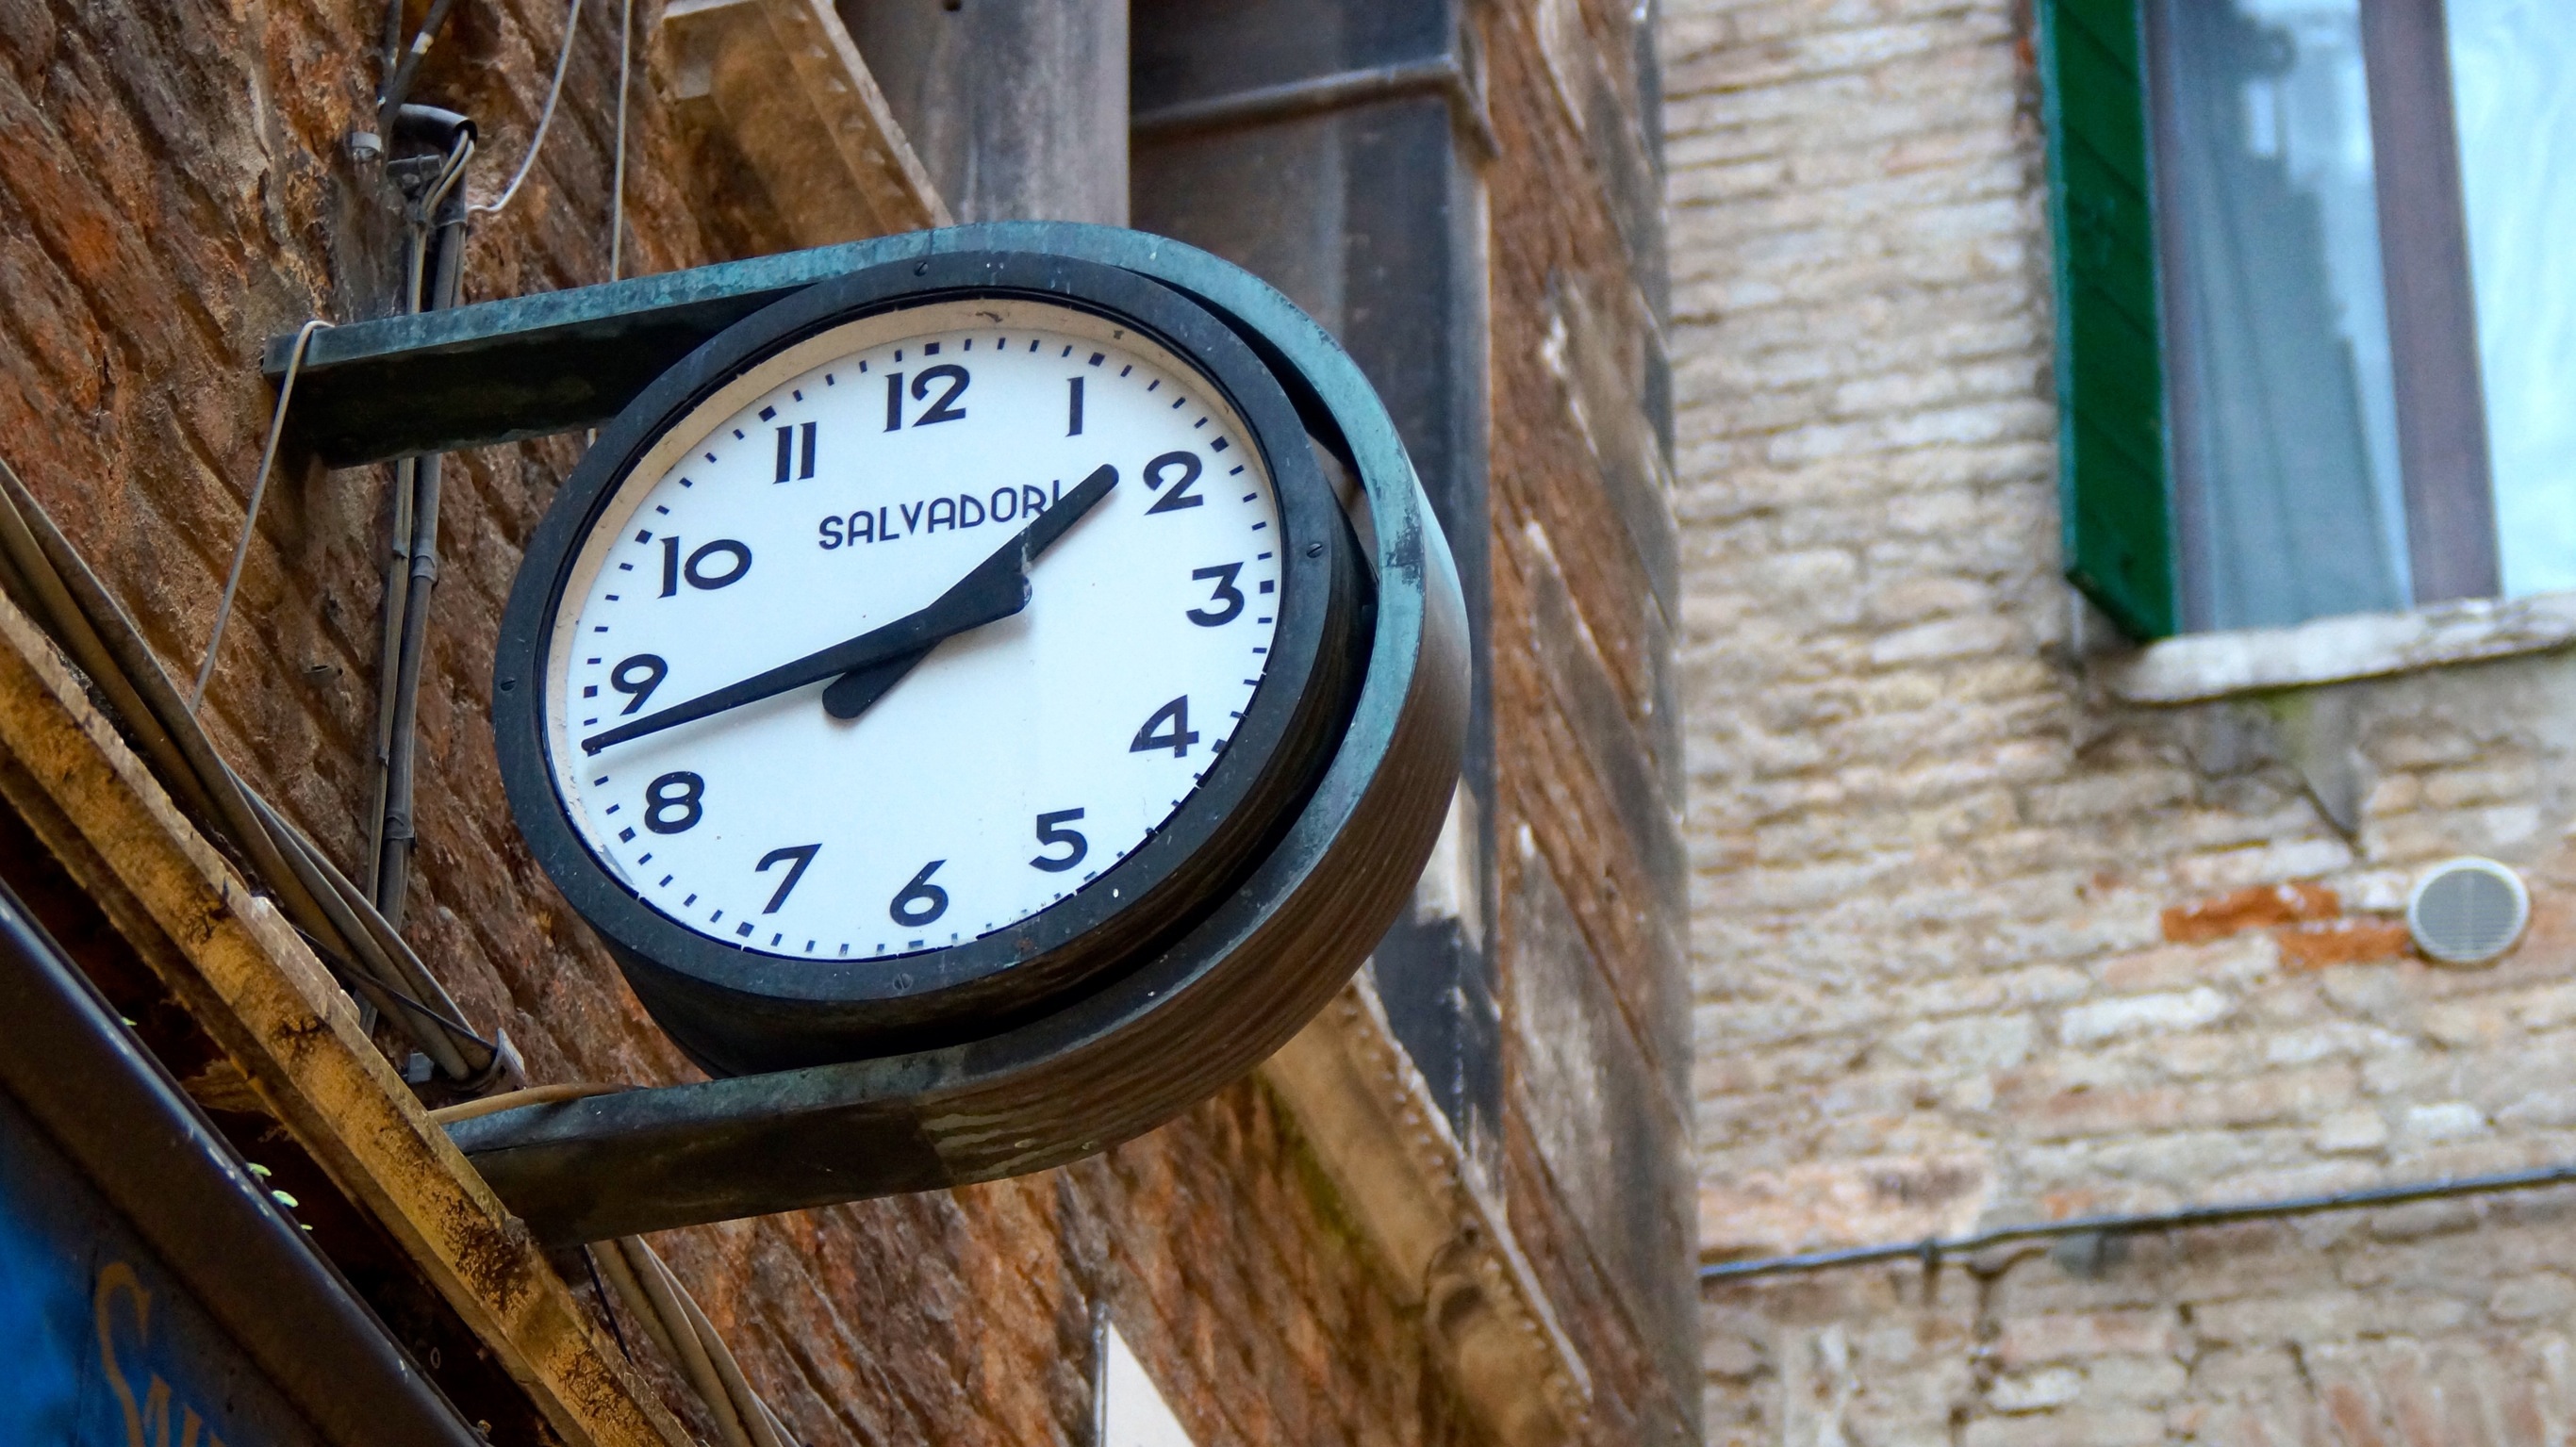
hand, wood, vintage, antique, round, clock, number, green, blue, timepiece, outdoors, hours, minutes